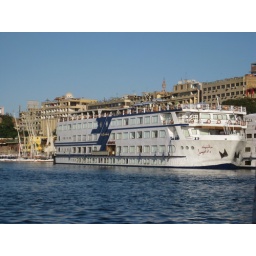
This is the boat we stayed in to sail down the Nile.